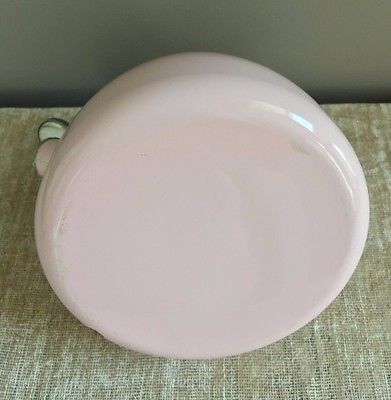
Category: kettle